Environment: real
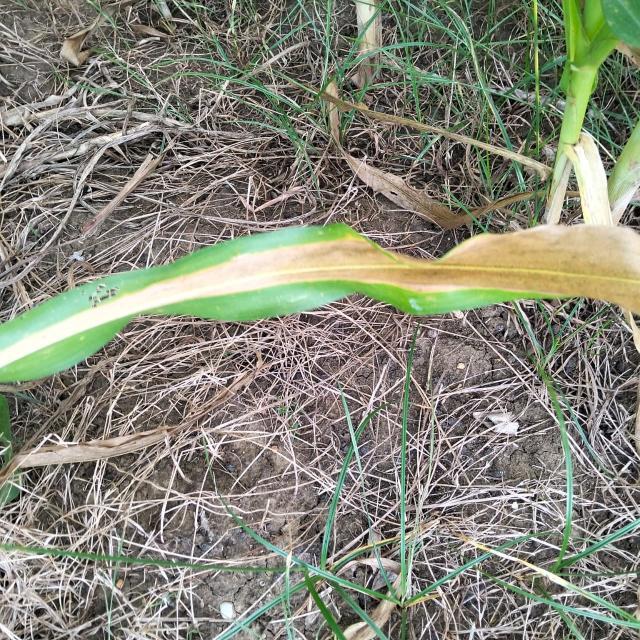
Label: nitrogen_deficiency